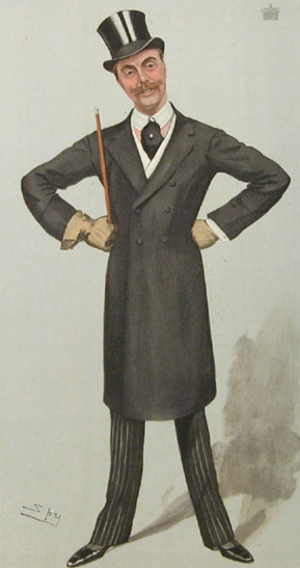
Major Victor Albert Francis Charles Spencer, 1ᵉʳ vicomte Churchill, connu sous le nom de l' hon. Victor Albert Spencer jusqu'en 1886 et en tant que Lord Churchill entre 1886 et 1902, est un pair et courtisan britannique.